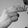
ASL letter: H